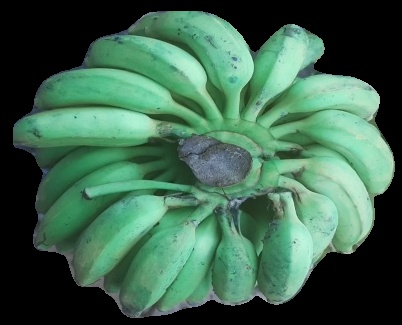
Variety: elakki-bale
Grade: grade2